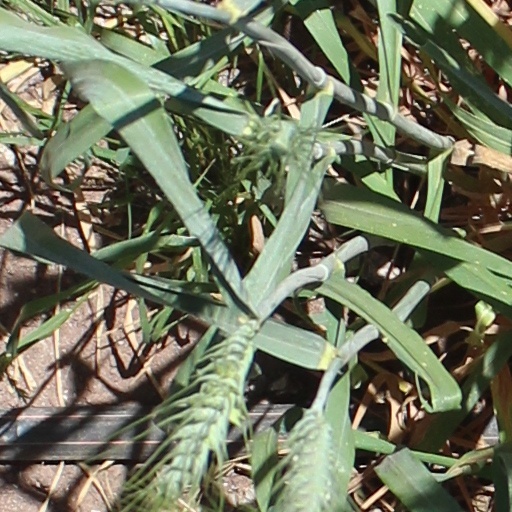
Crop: wheat